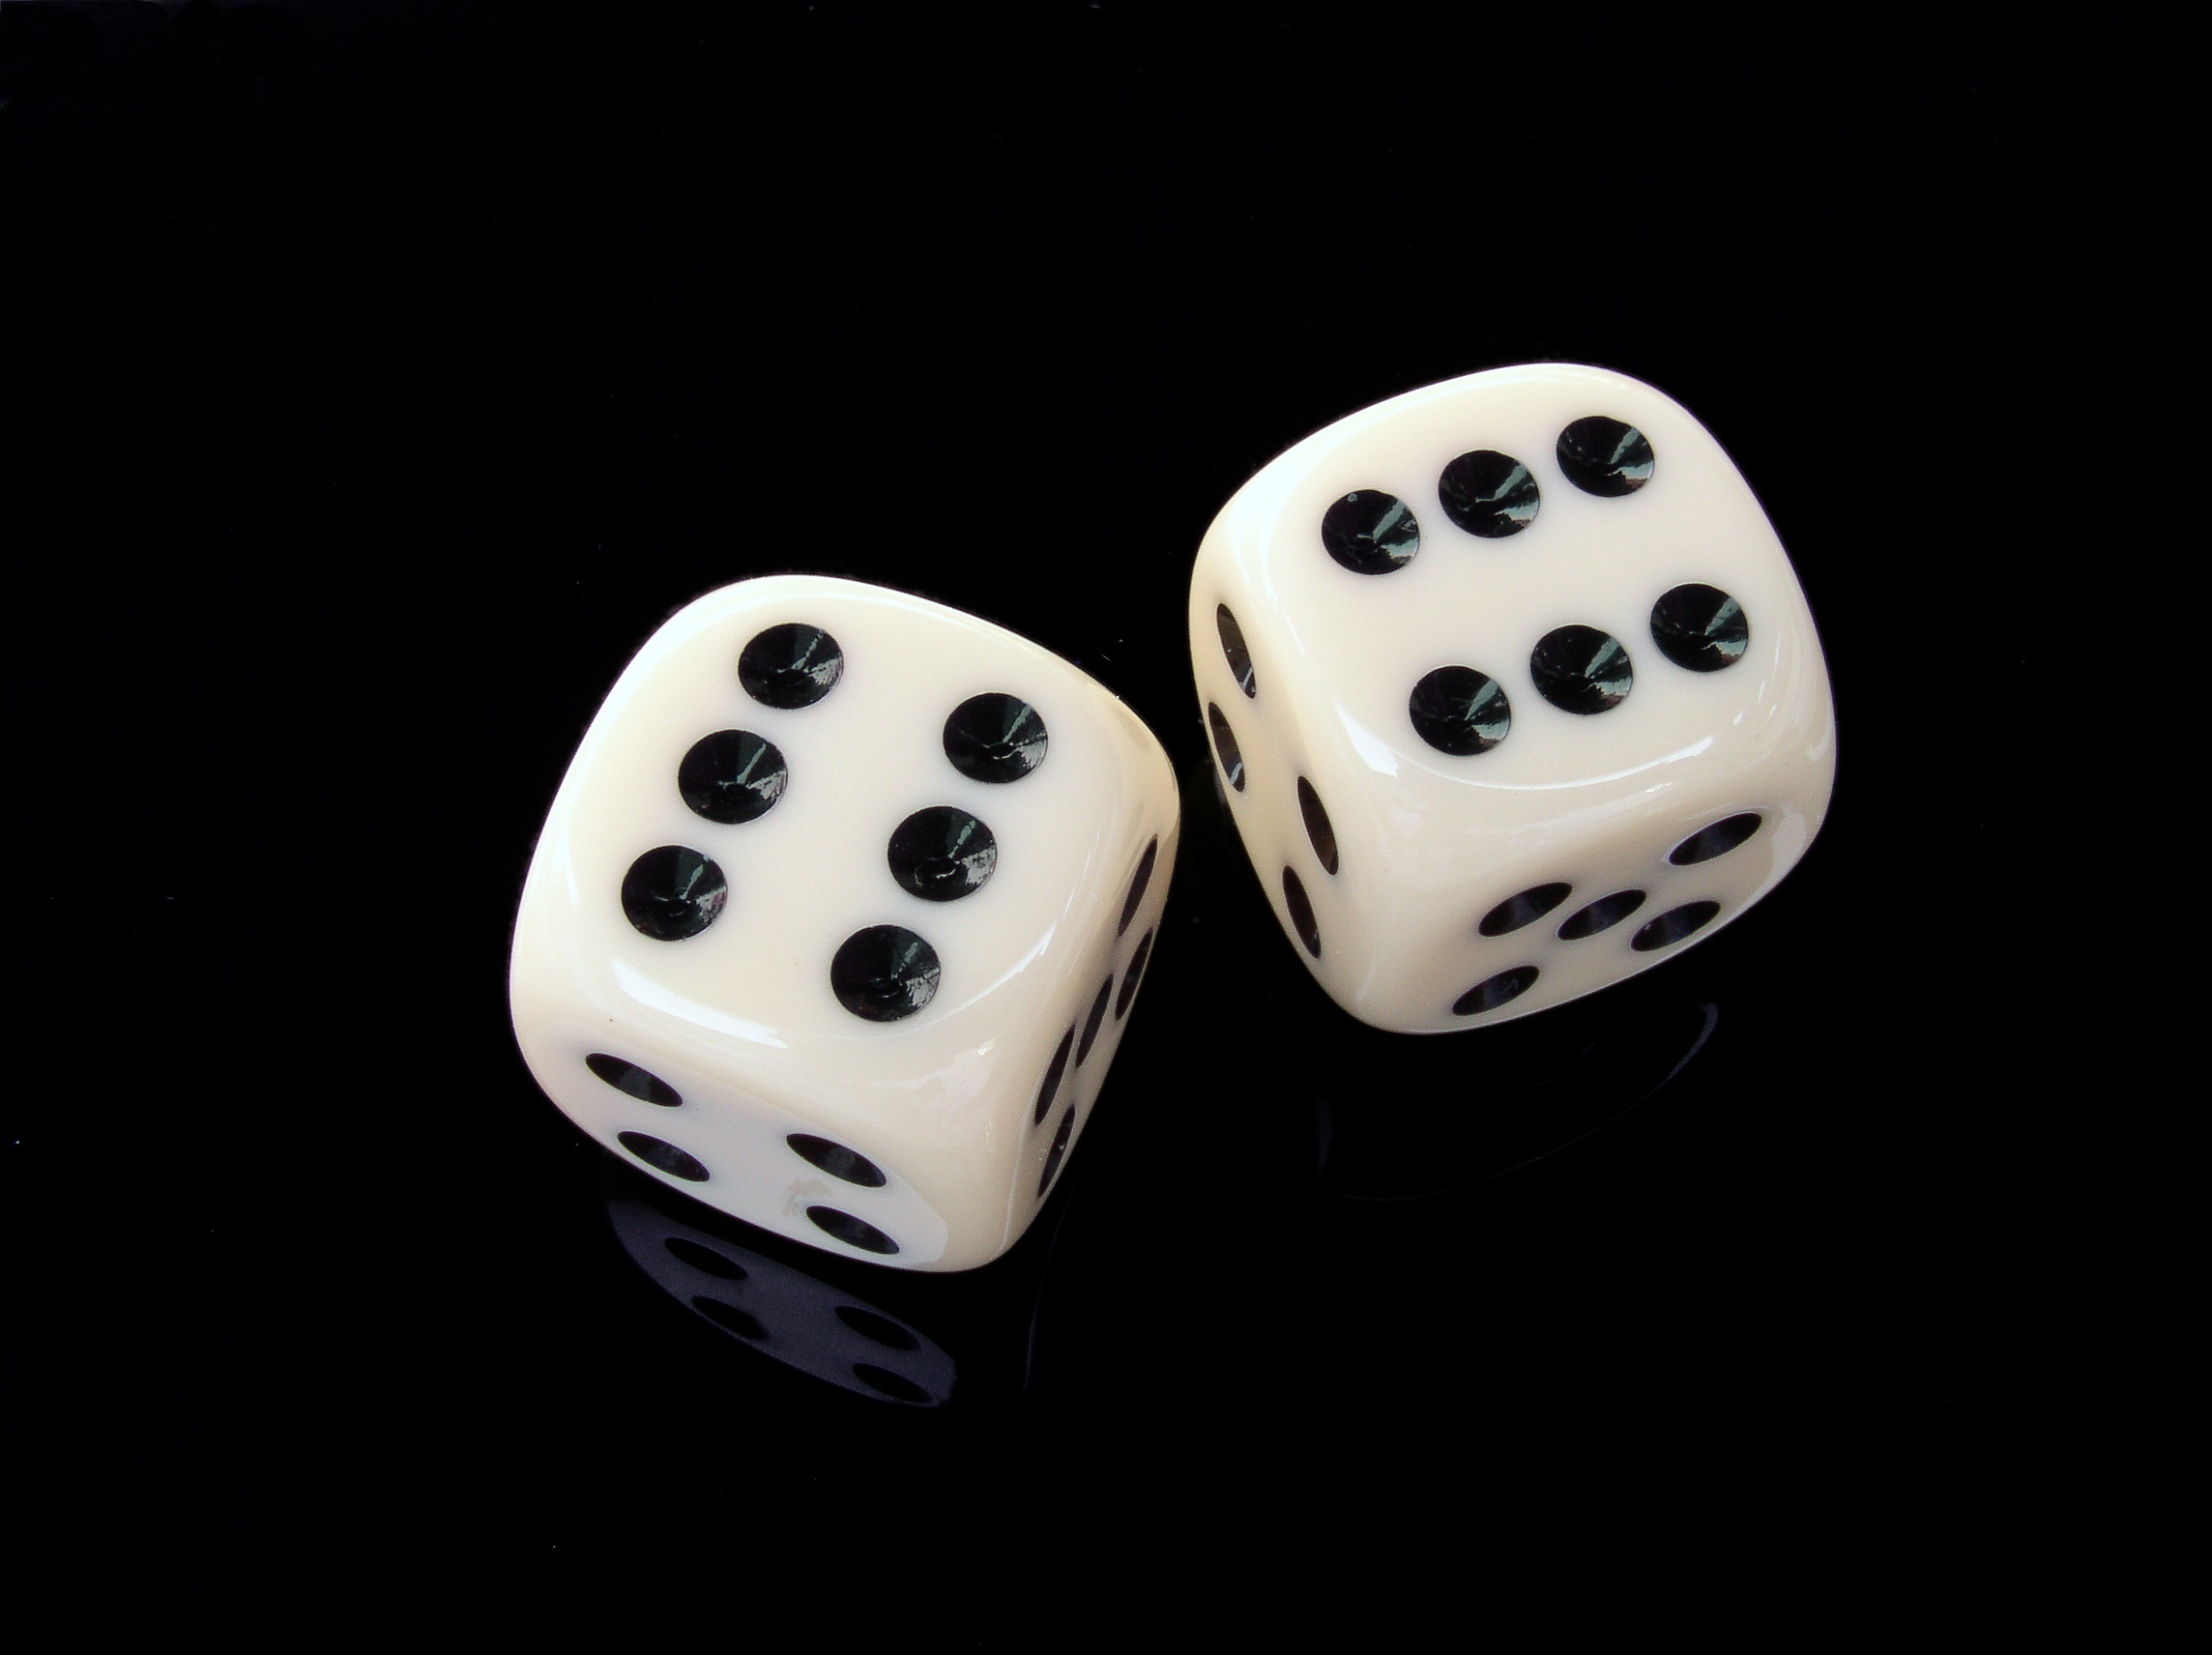
black and white, game, recreation, board game, gamble, close up, sports, cube, gambling, six, games, luck, dice, dices, dice game, lucky dice, eight ball, indoor games and sports, tabletop game